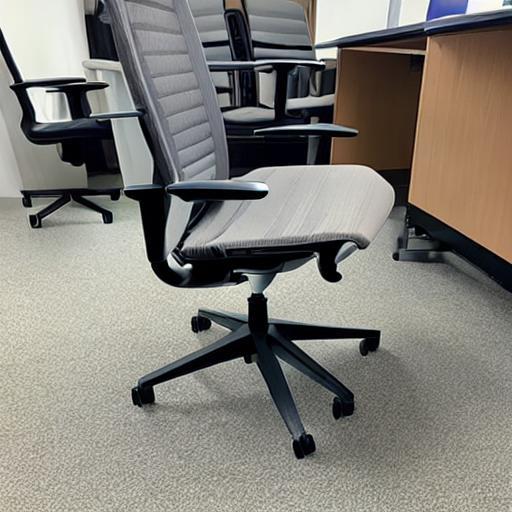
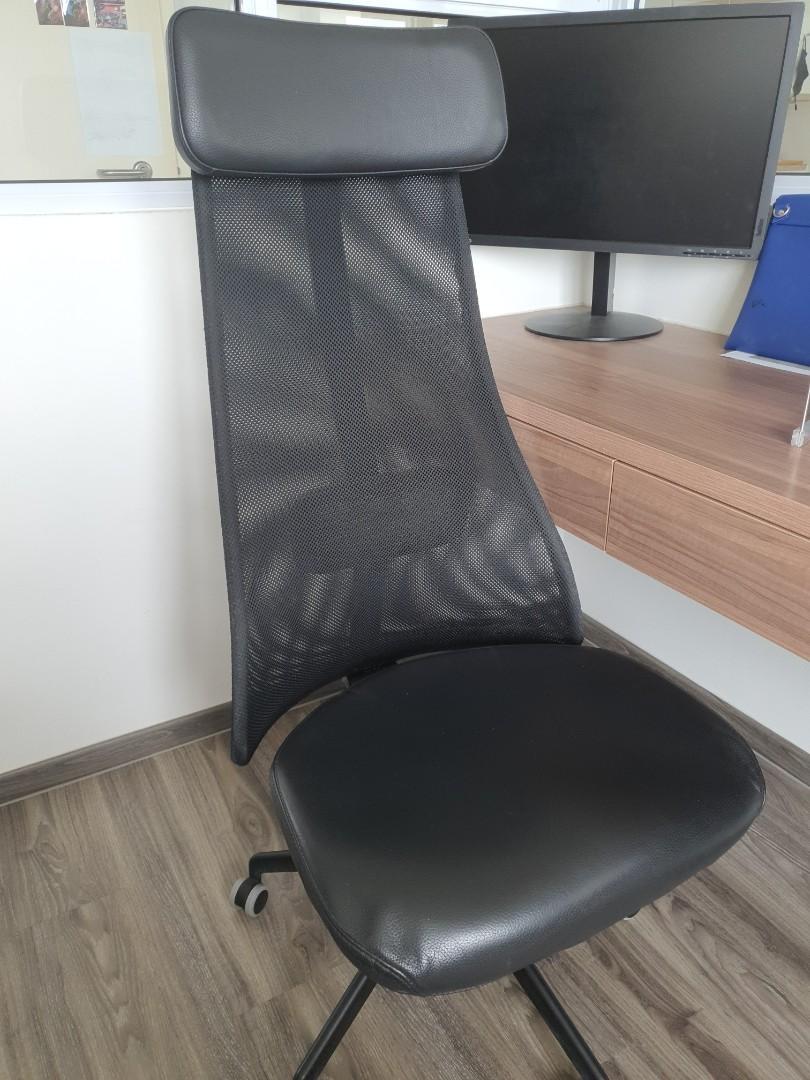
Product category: items_chair
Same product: no